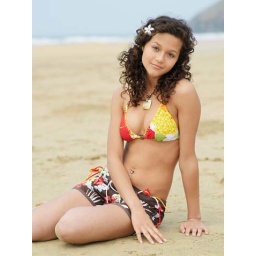
Woman in bikini sitting on beach